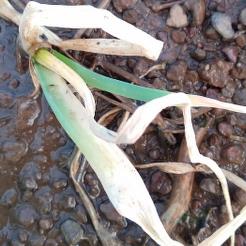
Crop: Onion
Condition: fusarium-d